Orphans of the Sky

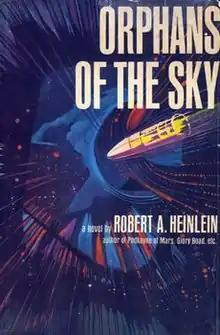
First US edition (publ. G. P. Putnam's Sons, 1964)

Orphans of the Sky is a science fiction novel by American writer Robert A. Heinlein (1907–1988), consisting of two parts: the novella "Universe" (originally published in "Astounding Science Fiction", May 1941) and its sequel, "Common Sense" ("Astounding Science Fiction", October 1941). "Universe" was republished alone in 1951 as a 10¢ Dell paperback book. The two novellas were first published together in book form in 1963. The work presents one of the earliest fictional depictions of a generation ship — an interstellar "ark" travelling at sub-light speeds and requiring many generations to reach a "nearby" star — in this case Proxima Centauri.